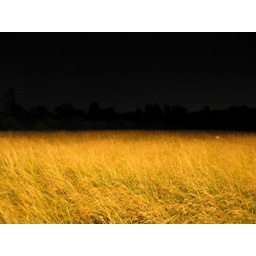
5 sec. exposure of a field of grass blowing in the wind and illuminated by the sodum vapor lamp overhead.